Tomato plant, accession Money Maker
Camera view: bottom (45 deg); turntable rotation: 90 degrees
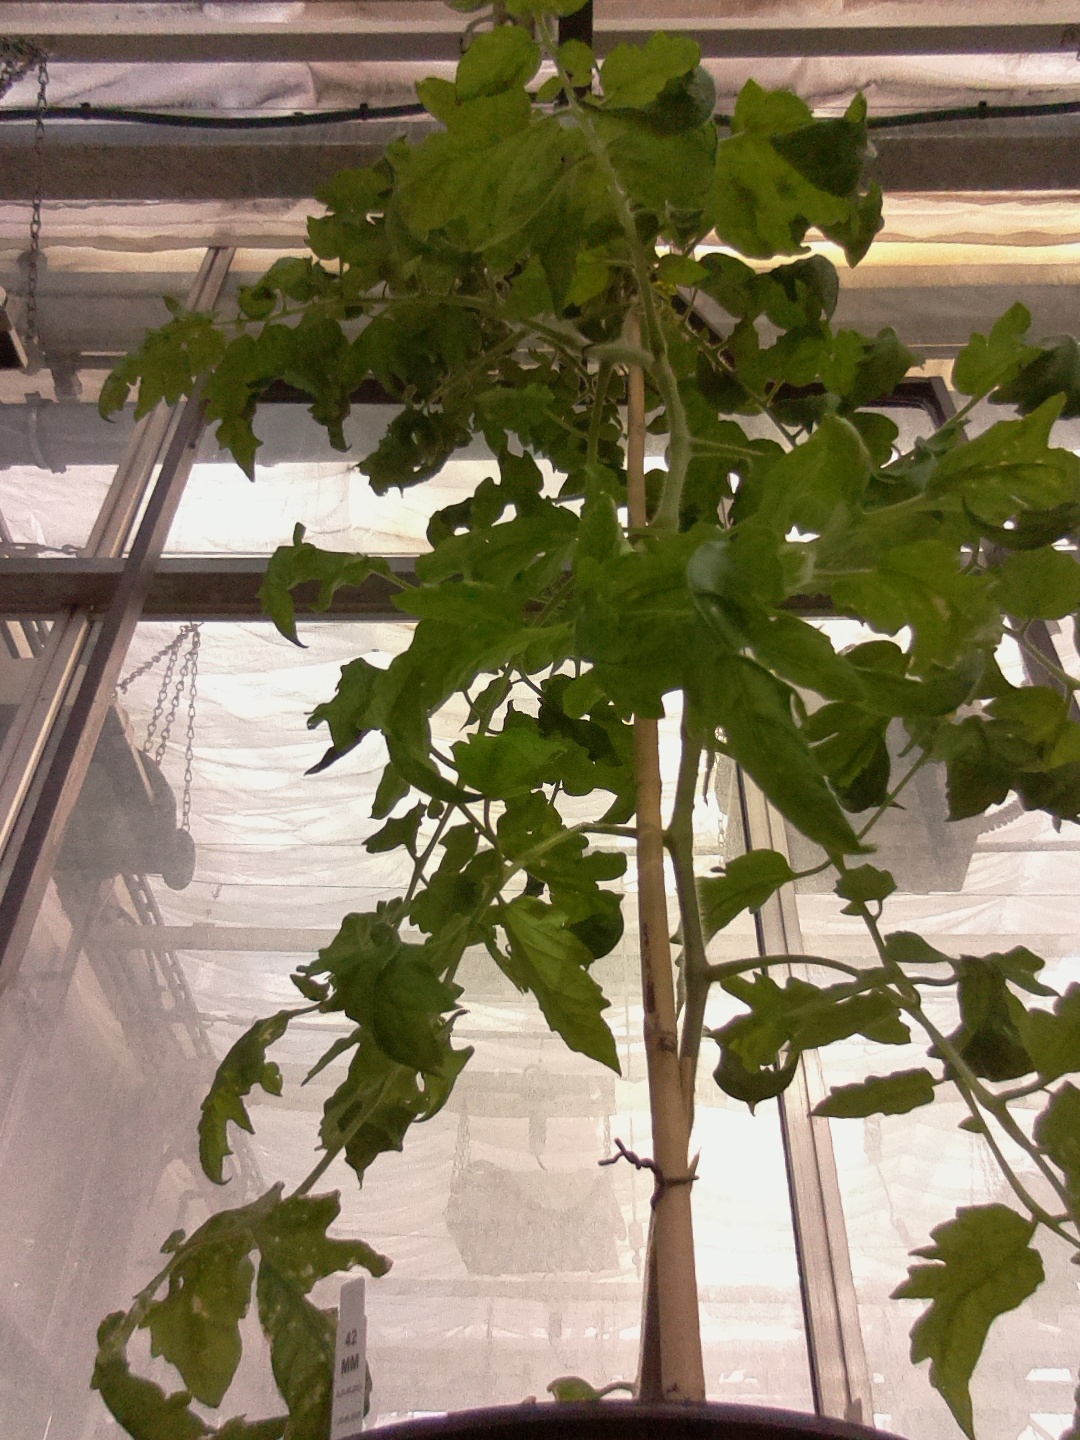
BBCH growth stage 62: 20%-30% of flowers open